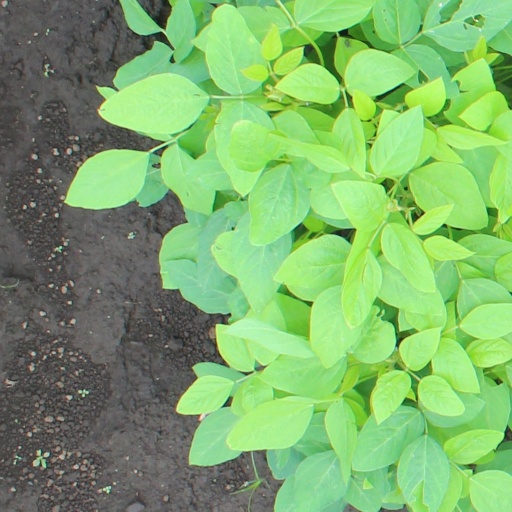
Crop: soybean